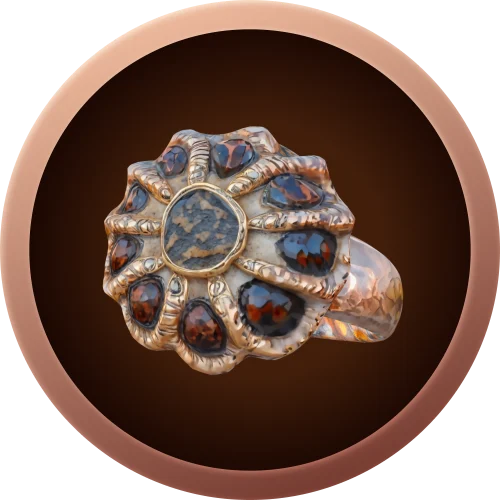
미적 점수 (1~10점): 1